Upin & Ipin

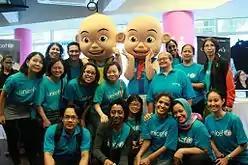
UNICEF Malaysia Team with Upin & Ipin.

Since its debut in 2007, "Upin & Ipin" has wielded its influence in countries of the Malay archipelago, notably in Malaysia and Indonesia which share linguistic and cultural similarities. Its first season landed its first award, for Best Animation at the 2007 Kuala Lumpur International Film Festival (KLIFF).